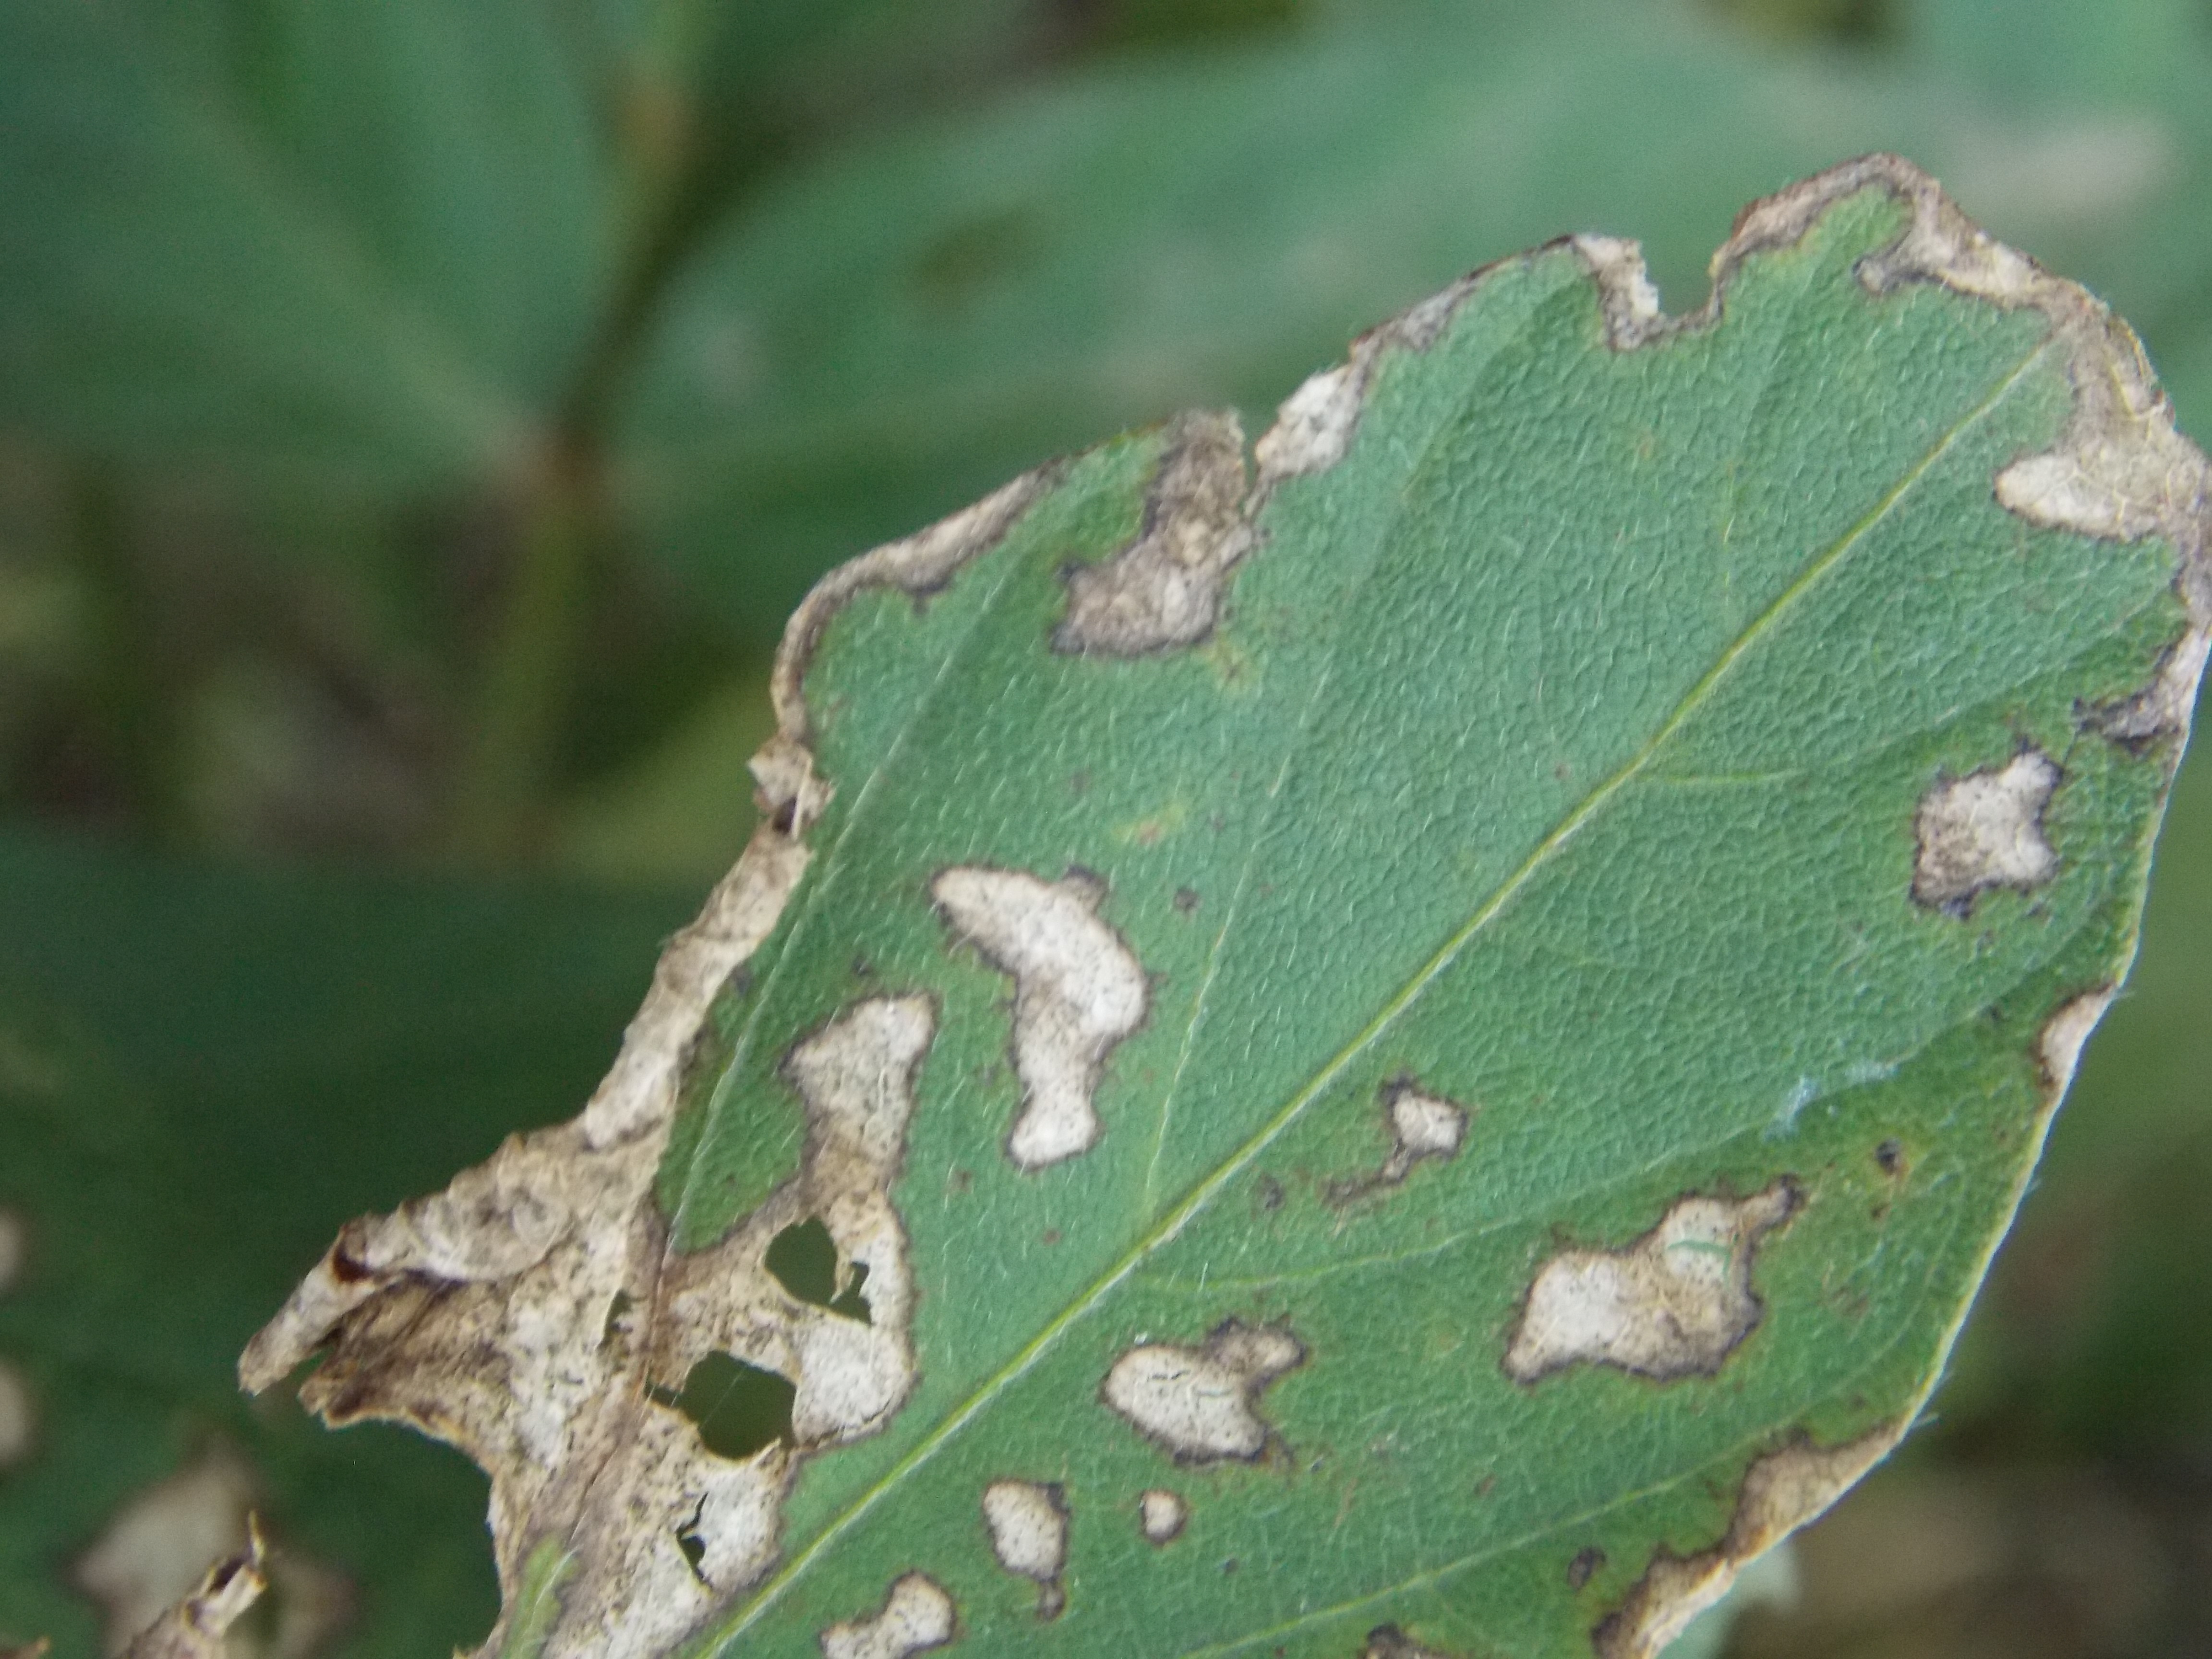
Label: Disease